Jenny Orr

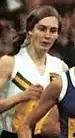
Orr at the 1972 Olympics

Jennifer Louise Orr (later "McConnell", later "Frank", born 21 January 1953) is a retired Australian middle-distance runner. She competed in the 800 m and 1500 m events at the 1972 Summer Olympics and placed eighth over 1500 m. Her son Daniel McConnell became an Olympic mountain biker.